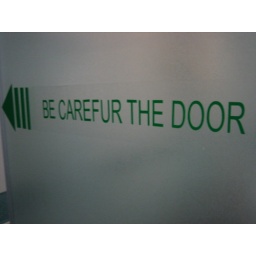
Hotel bathroom door in China